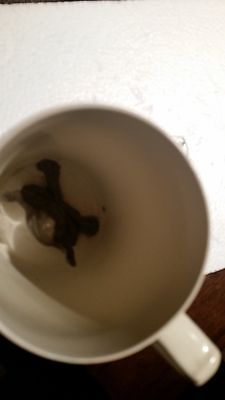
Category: mug